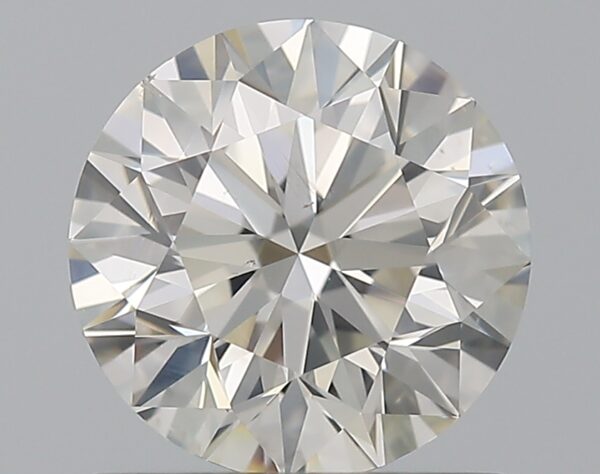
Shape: round
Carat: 1
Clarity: SI1
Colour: I
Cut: EX
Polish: EX
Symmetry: EX
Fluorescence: N
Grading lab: GIA
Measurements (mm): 6.34 x 6.37 x 4